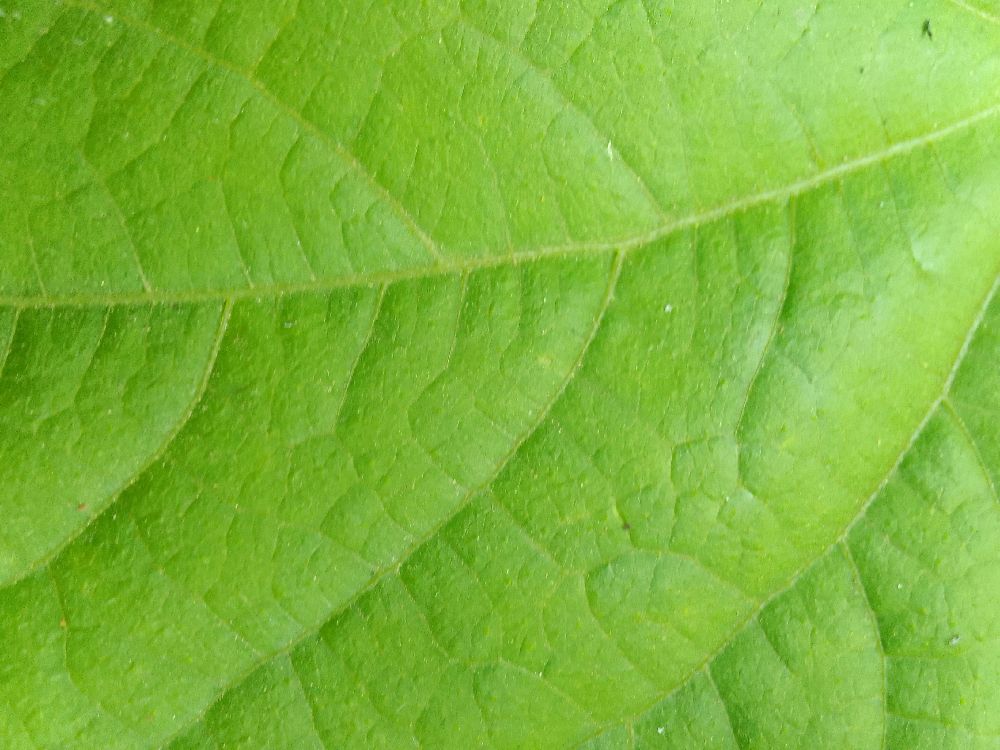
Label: healthy